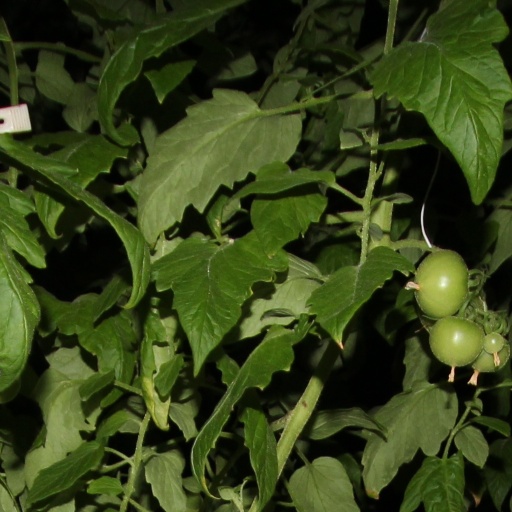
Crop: tomato